Nischal Basnet filmography

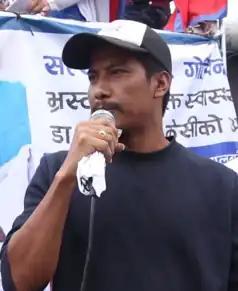
Nischal Basnet

Nischal Basnet is a Nepalese film director and actor who primarily appears in Nepali language films. He made his directorial debut in 2012 with the crime-thriller "Loot" and wrote screenplay for the film. The film focuses on Hakku Kale (played by Saugat Malla), who masterminds a bank robbery. The film received mixed reviews from the critics, some of whom criticized the script for not being original. According to "The Kathmandu Post", the film "changed the discourse of the Nepali film industry". "Loot" earned 25.5 million Nepalese rupees (approximately US$218,000 in 2019), making it Nepal's highest-grossing film of 2012. Basnet went on to win the Dcine Award for Best Debut Director. In 2014, Basnet acted in and produced Ram Babu Gurung's romantic drama "Kabaddi". In the film, Basnet plays Bibek, who tries to abduct a gangster's daughter. The same year, Basnet directed the dark comedy "Talakjung vs Tulke". The film is set during the Nepalese Civil War, which lasted from 1996 to 2006. Basnet won the Film Critics Society of Nepal Award for Best Director and the National Film Award for Best Director. "Talakjung vs Tulke" was selected as the Nepalese entry for the Best Foreign Language Film at the 88th Academy Awards, but it was not nominated.